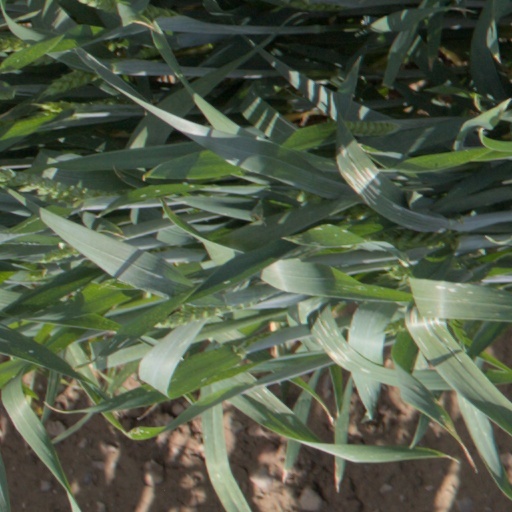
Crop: wheat